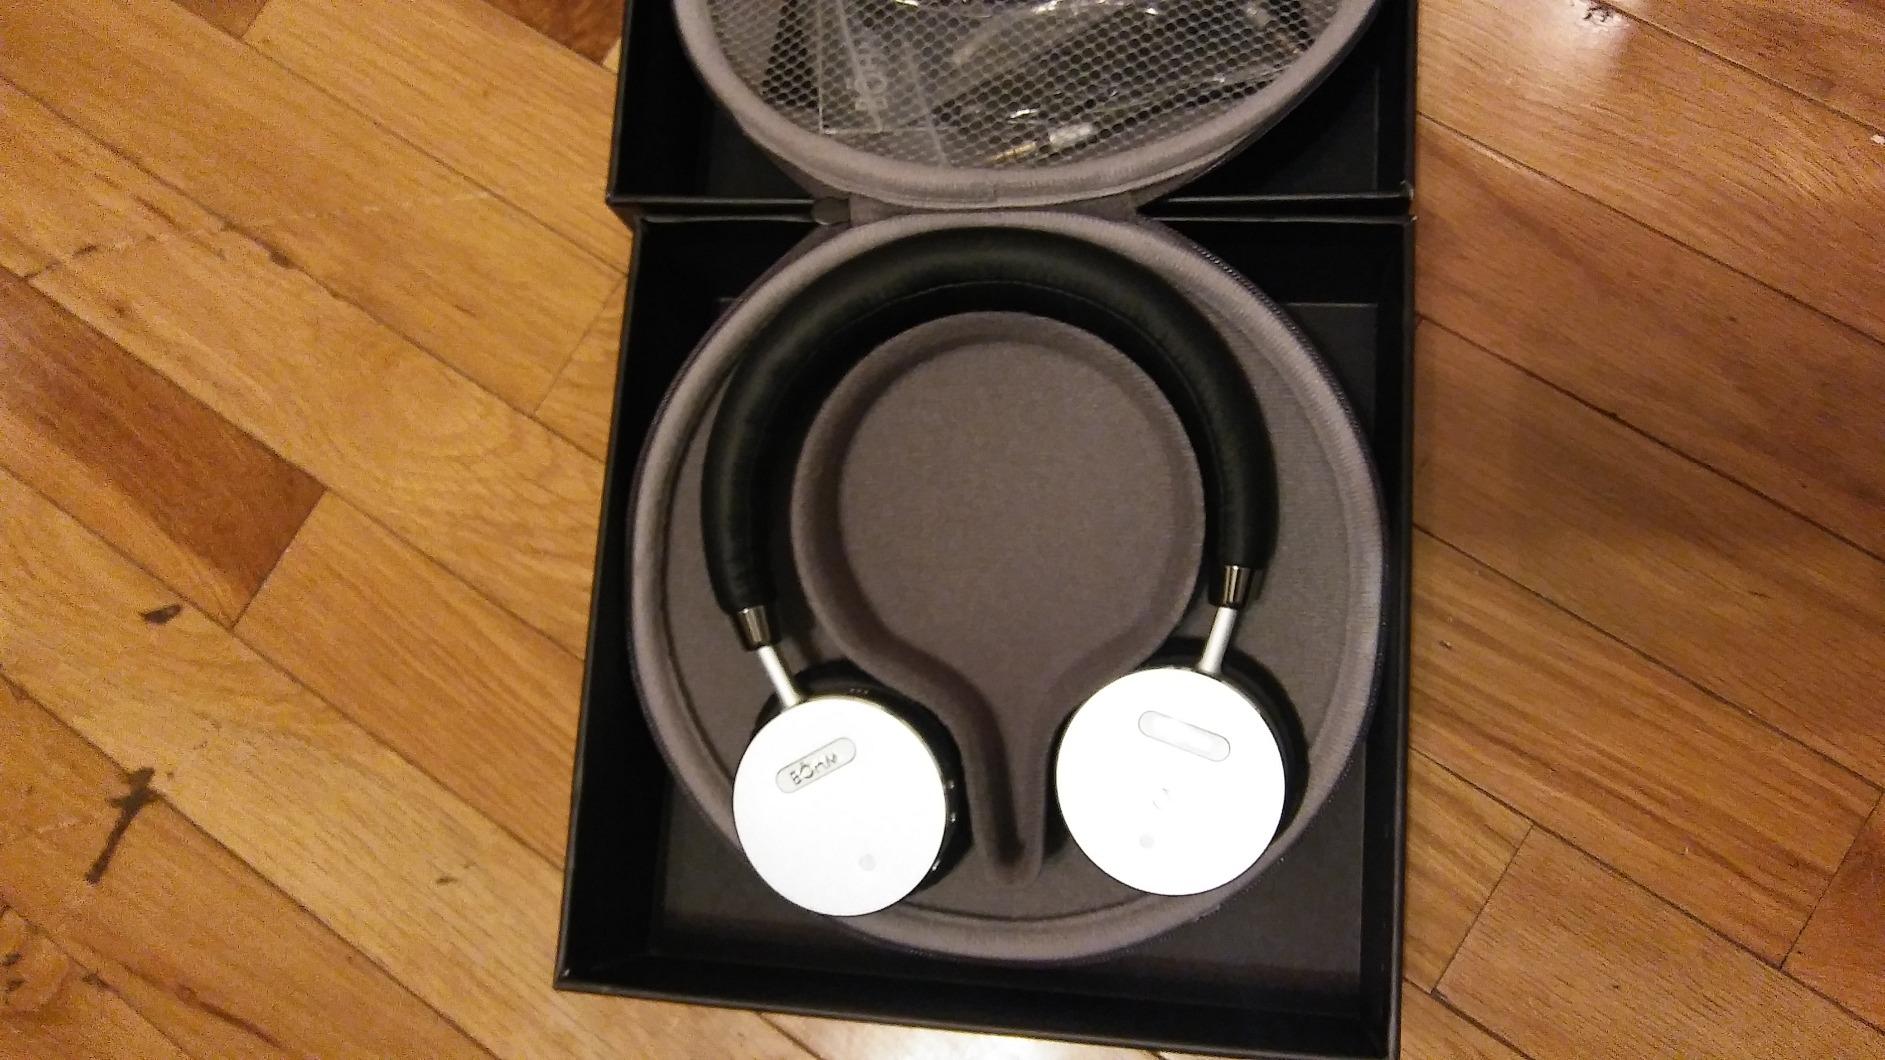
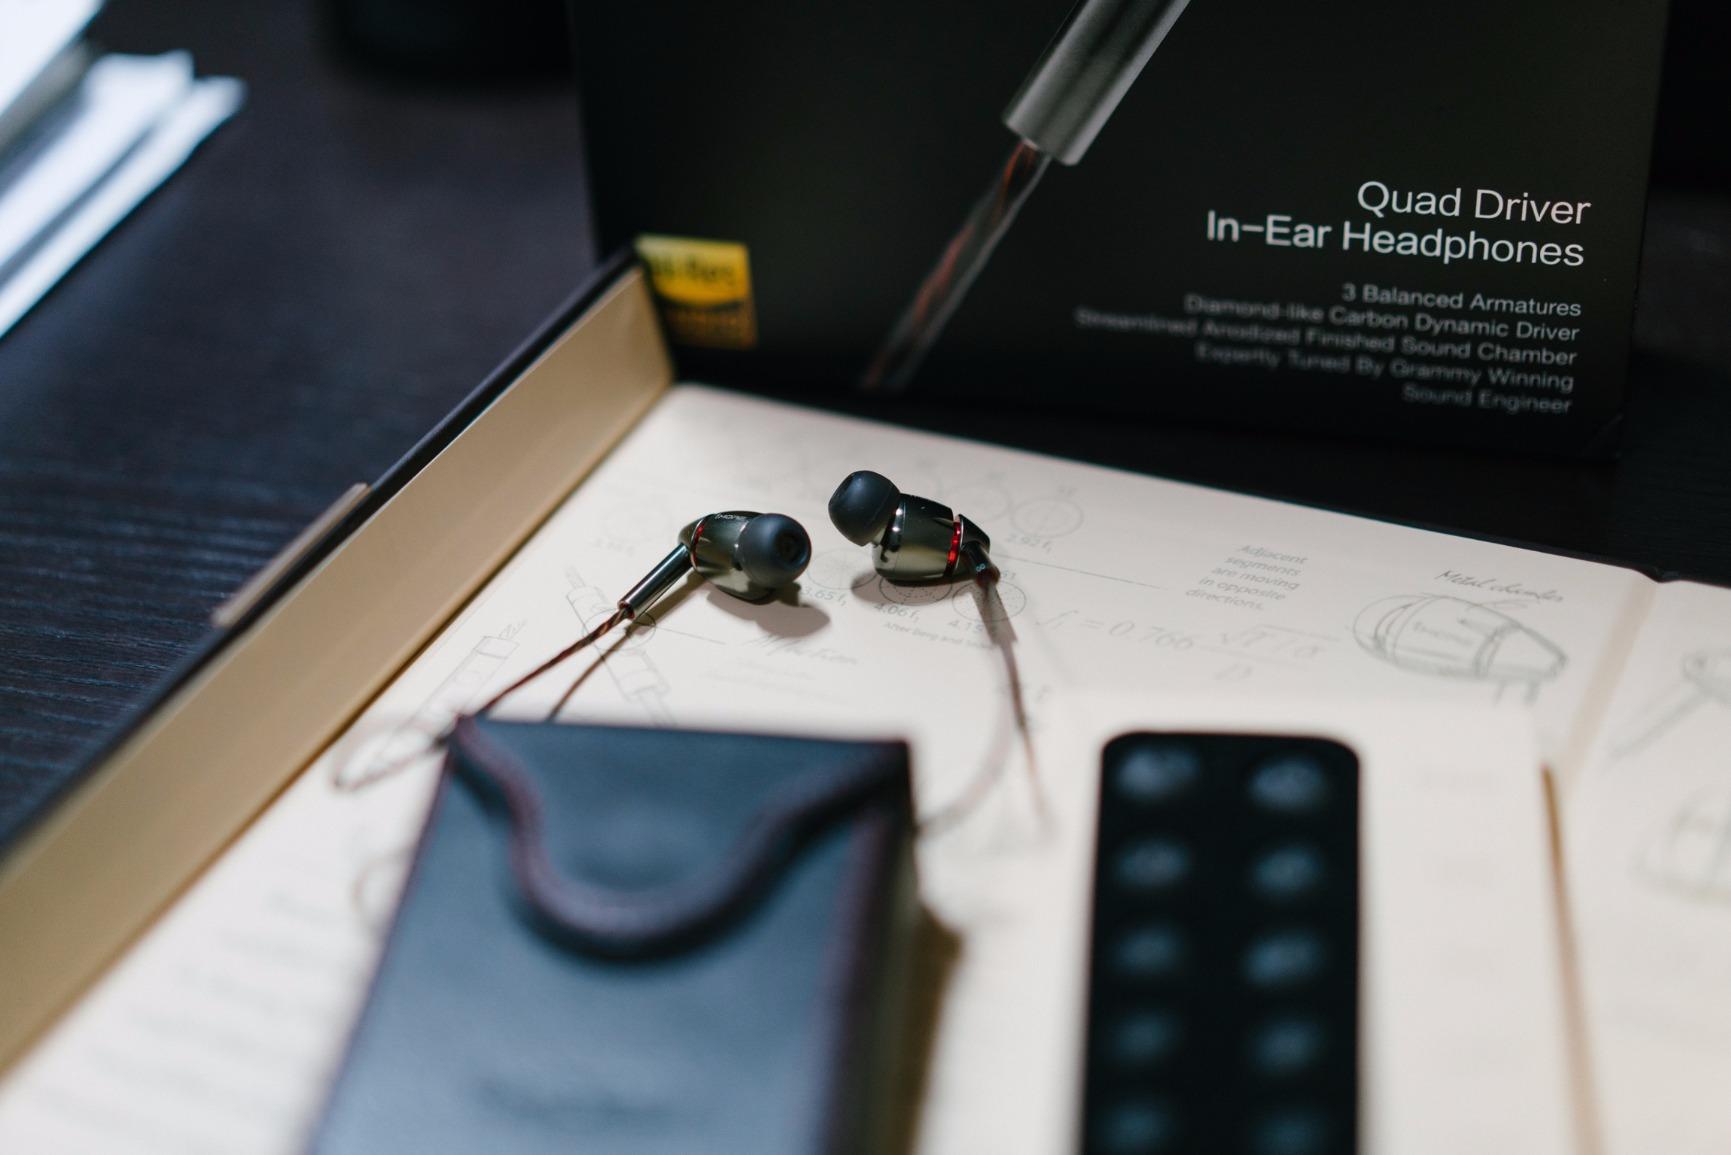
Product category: headphones
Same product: no